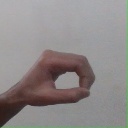
अक्षर: औ